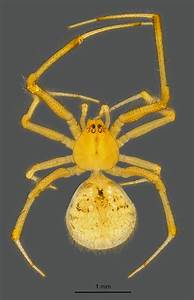
Label: ragno